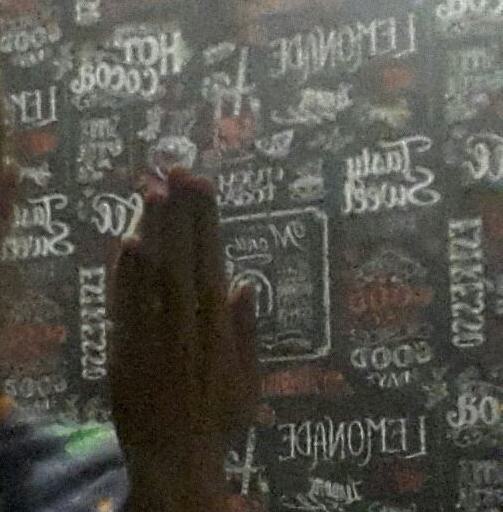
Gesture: stop_inverted